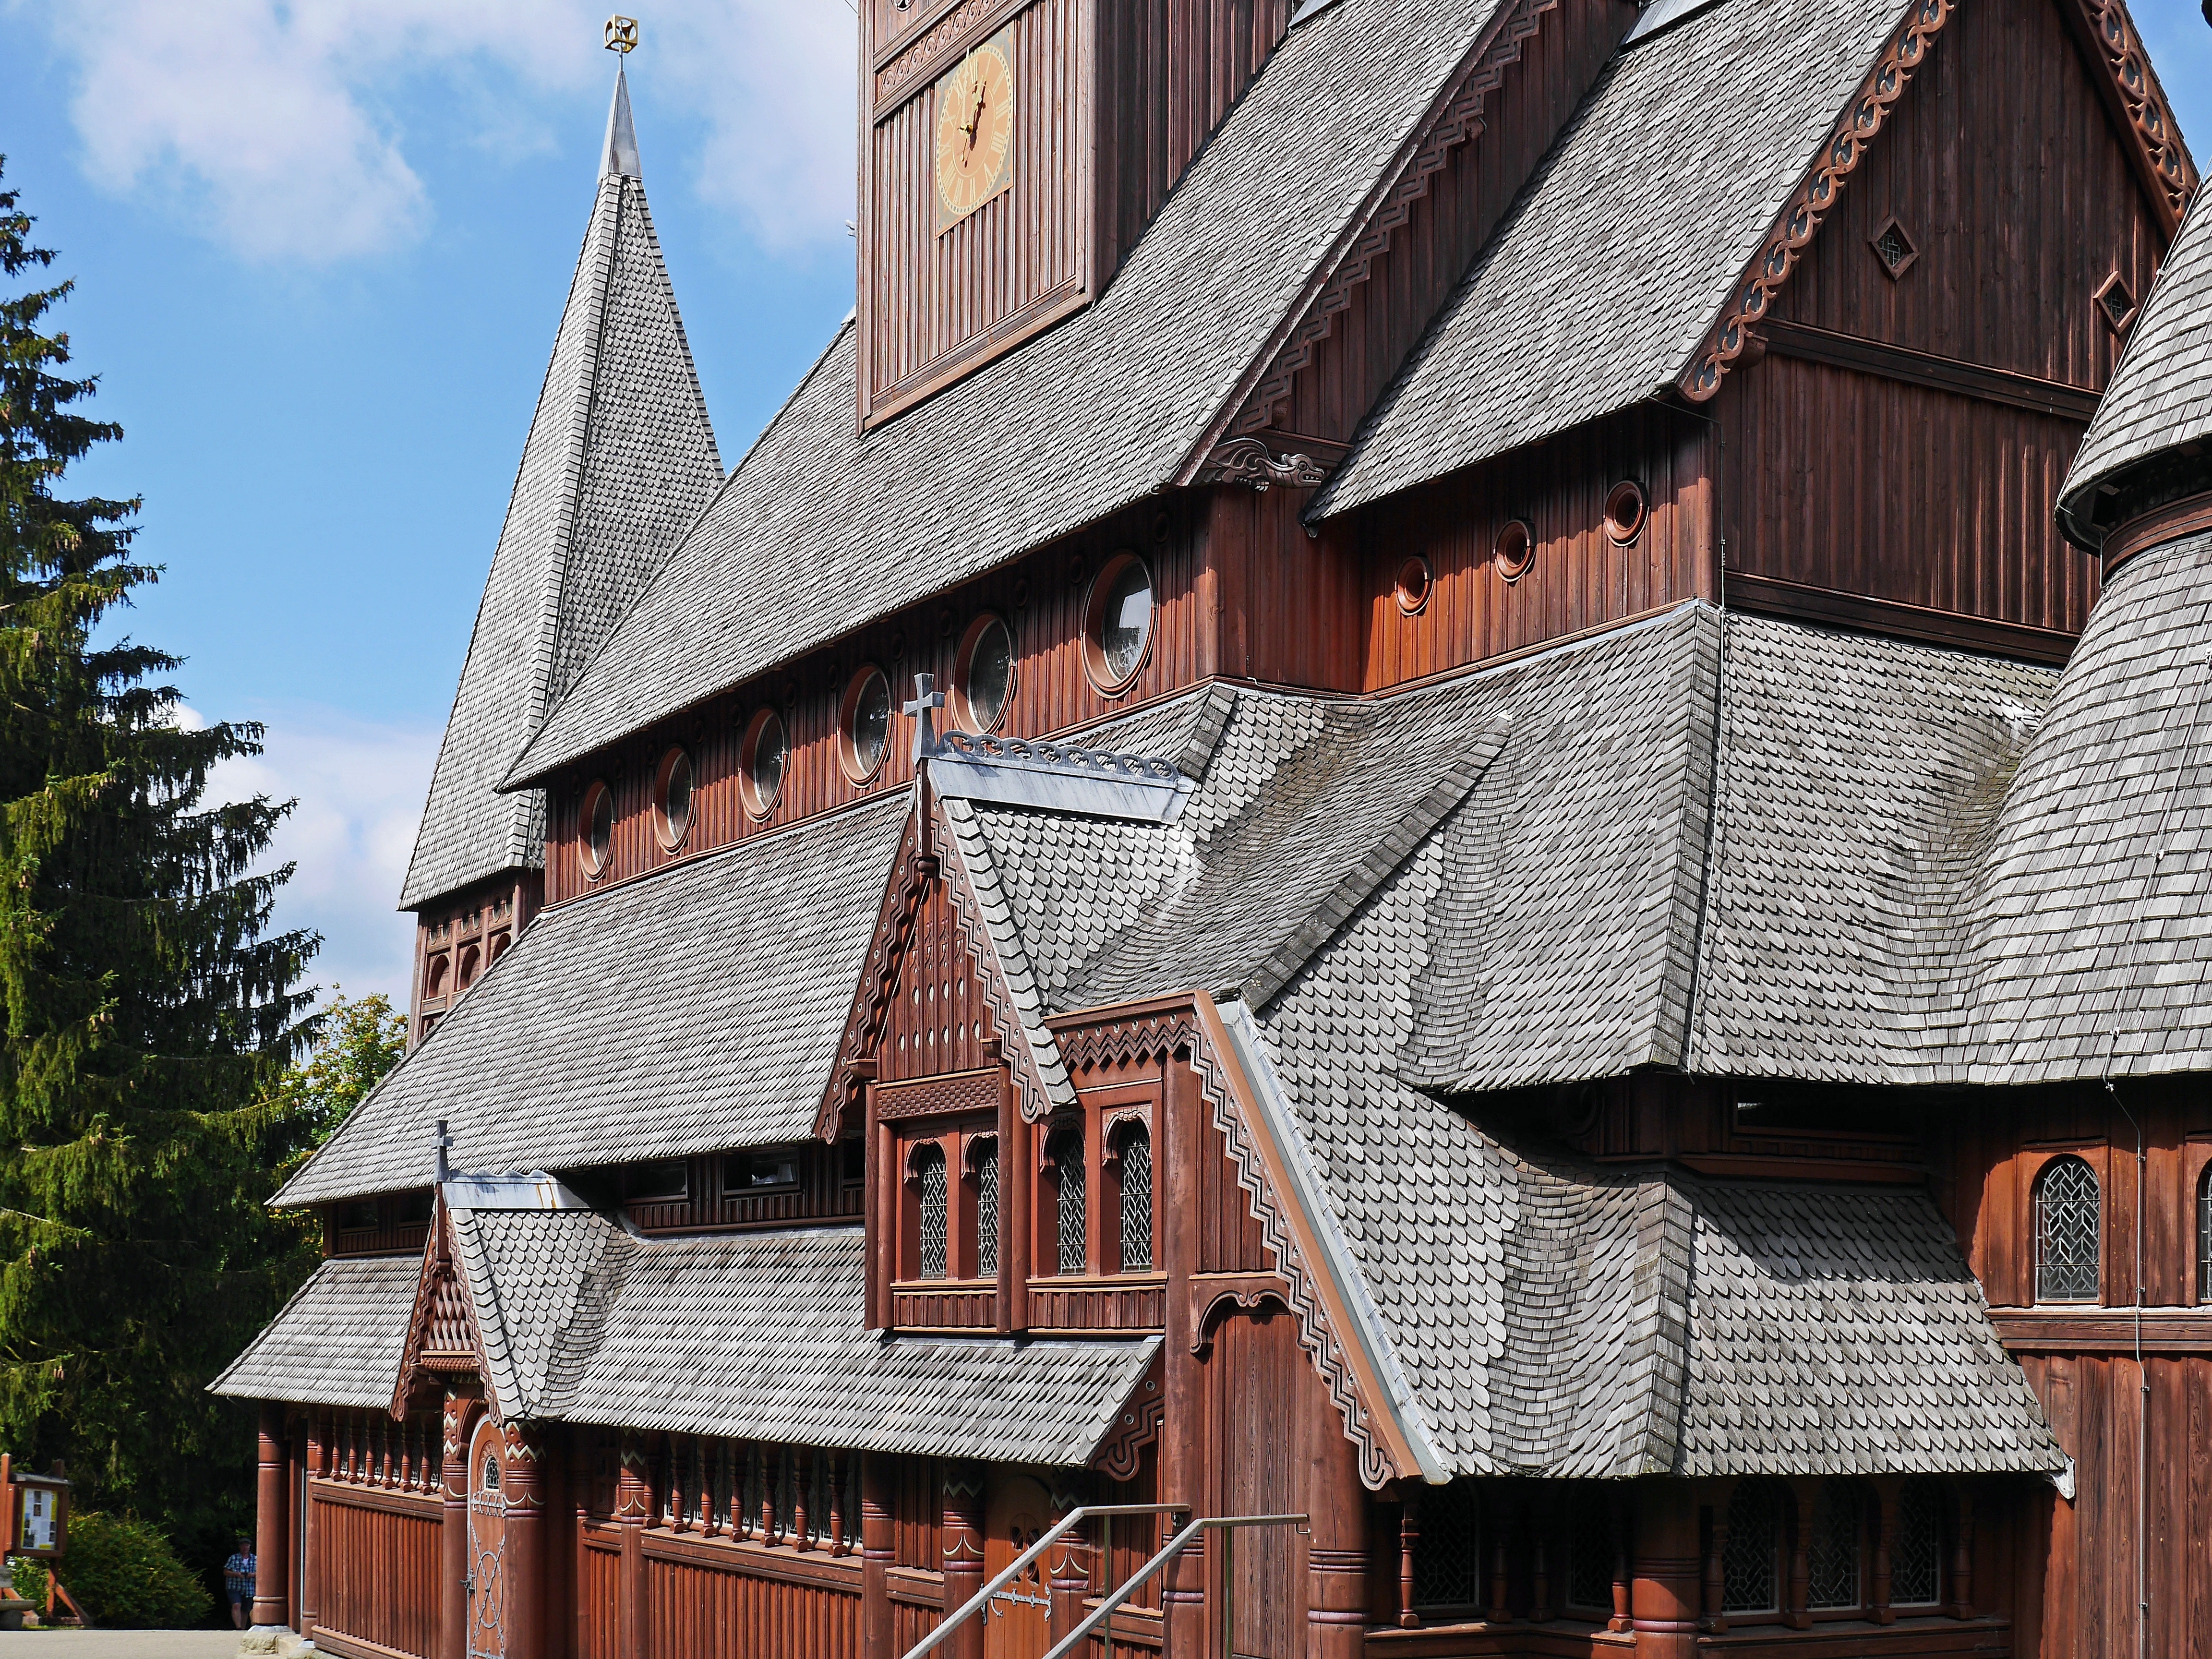
roof, architecture, building, house, medieval architecture, home, historic house, facade, church, wood, window, turret, cottage